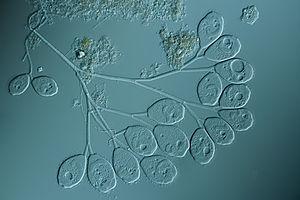
Les Ciliés sont des protozoaires unicellulaires caractérisés par la présence de cils vibratiles à leur surface à au moins un instant de leur cycle. Ils constituent un des embranchements de la division des Alveolata.